Fokker Eindecker fighters

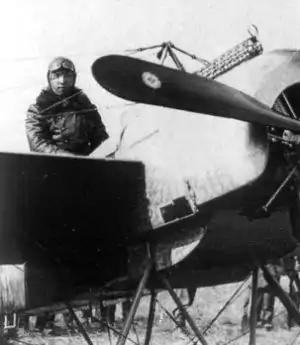
Max Immelman's Fokker E.I, "E.13/15"

The two most famous "Eindecker" pilots, both of "Feldflieger Abteilung" 62, were Oswald Boelcke (initially flying M.5K/MG service test aircraft "E.3/15") and Max Immelmann, - who received his first production E.I Eindecker (serial number "E.13/15")( just before July 1915's end. Both scored their first kills in E.Is in August 1915, just after Boelcke became the sole pilot flying the "E.3/15" service test aircraft. "Leutnant" Otto Parschau, flew the M.5K/MG aircraft numbered "E.1/15" after the Fokker factory took back his now worn-out "A.16/15" aircraft a second time, Immelmann's first Eindecker survived the war.